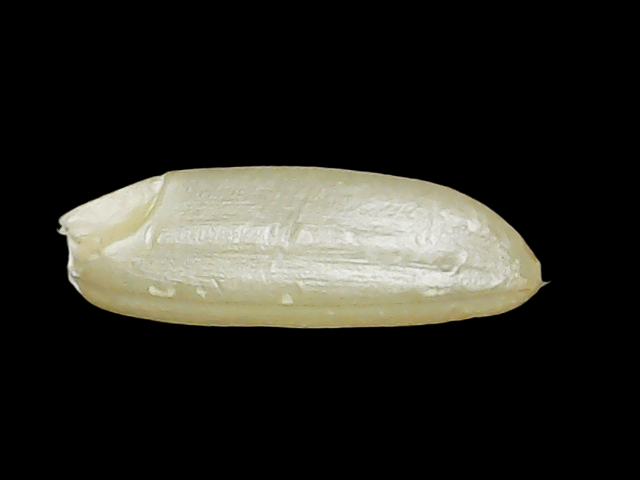
Rice variety: Binadhan12